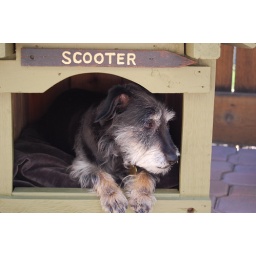
being a good boy in his dog house